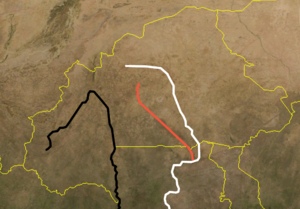
La République de Haute-Volta, actuel Burkina Faso, fut établie le 11 décembre 1958, en tant que colonie autonome au sein de la Communauté française. Avant d'obtenir son autonomie, il s'agissait de la colonie de Haute-Volta et elle faisait partie de l'Union française. Le 5 août 1960, elle obtient son indépendance de la France.